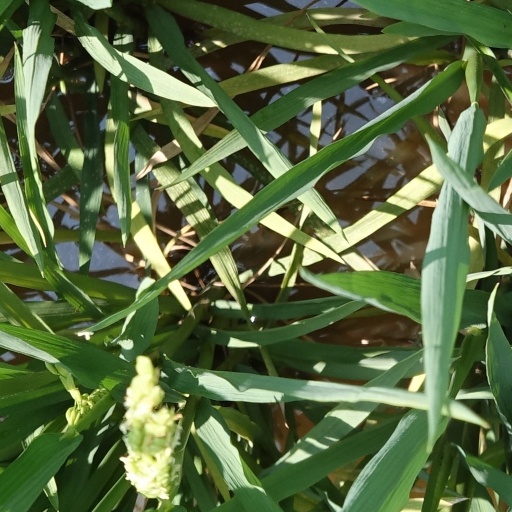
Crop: rice